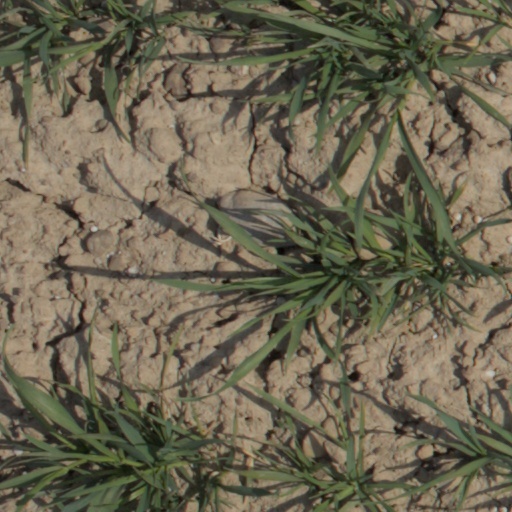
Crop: wheat